Curly Howard

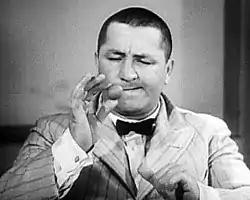
Curly playing with bubblegum in "Disorder in the Court" in 1936

Howard's first on-stage appearance was as a comedy musical conductor in 1928 for the Orville Knapp orchestra; Howard would conduct the ensemble with his arms flailing, unaware that he was losing his pants. Moe later recalled that his performances usually overshadowed those of the band. Though he enjoyed the gig, he watched as brothers Moe and Shemp with partner Larry Fine made it big as some of Ted Healy's "Stooges". Vaudeville star Healy had a very popular stage act, in which he would try to tell jokes or sing, only to have his noisy assistants (or "stooges", in show-business parlance) wander on stage and interrupt or heckle him and cause disturbances from the audience. Meanwhile, Healy and company appeared in their first feature film, Rube Goldberg's "Soup to Nuts" (1930).